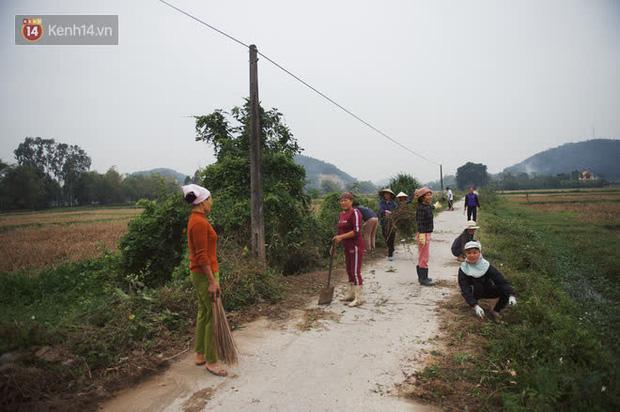
có một người phụ nữ mặc áo cam đang cầm trên tay một cái chổi